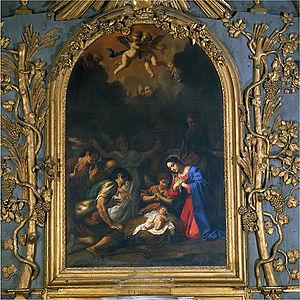
La cathédrale Notre-Dame et Saint-Véran de Cavaillon est une ancienne cathédrale catholique romaine. Elle fut durant plusieurs siècles le siège épiscopal du diocèse de Cavaillon, aujourd’hui incorporé à l’archidiocèse d'Avignon. Elle est dédiée à la Vierge Marie et à saint Véran, évêque de Cavaillon et patron des bergers. Elle fait l’objet d’un classement au titre des monuments historiques par la liste de 1840.